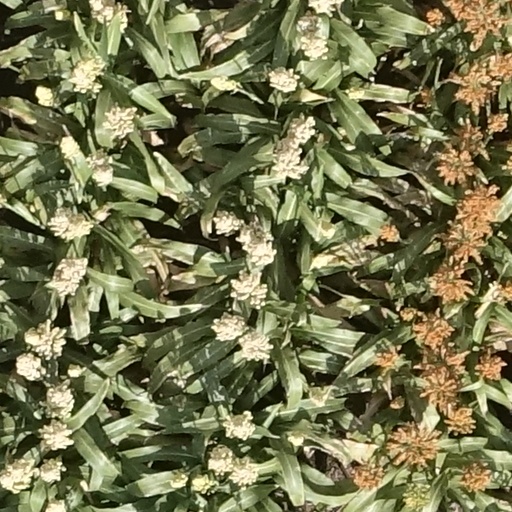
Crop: sorghum